Joseph Wolf

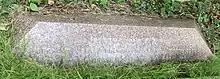
Grave of Joseph Wolf in Highgate Cemetery

Wolf joined an association called the German Athenaeum which was founded in 1869 and members met for scientific, literary and musical evenings. For their exhibitions he worked on a range of compositions often with natural elements. His favourite medium was charcoal and ink. Wolf became treasurer to a fund for German widows during the Franco-Prussian War of 1870. After the war, he met Daniel Giraud Elliot in Paris and visited a battlefield. He rendered the image in a design called "Peace and War" with turtle doves on a bush over a soldier's helmet. He also produces some cartoon-like illustrations including "Lecture on Embryology" in which he taunts certain men of science. When Charles Darwin began his study of animal expressions, he was introduced by Abraham Dee Bartlett, the zoo superintendent, to the abilities of Wolf in illustrating minute details of animals in action. Darwin requested Wolf to make some illustrations from photographs and living animals in the zoological garden. Wolf held his own opinions on the reliability of others' observations and even doubted Darwin's interpretation of the face of a monkey as a "laugh". Darwin visited him on several occasions and Wolf appreciated him for being very approachable, someone that even "a child could talk to".